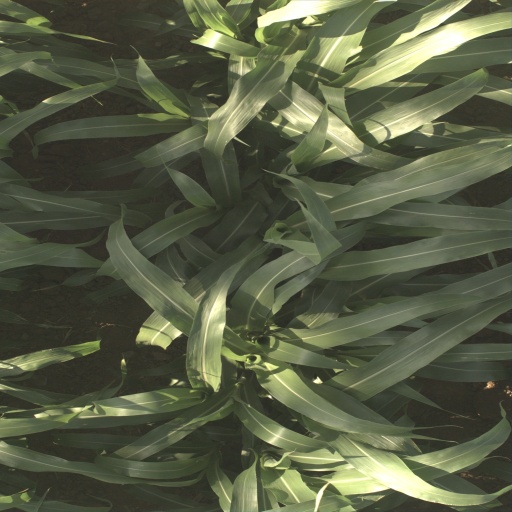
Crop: sorghum